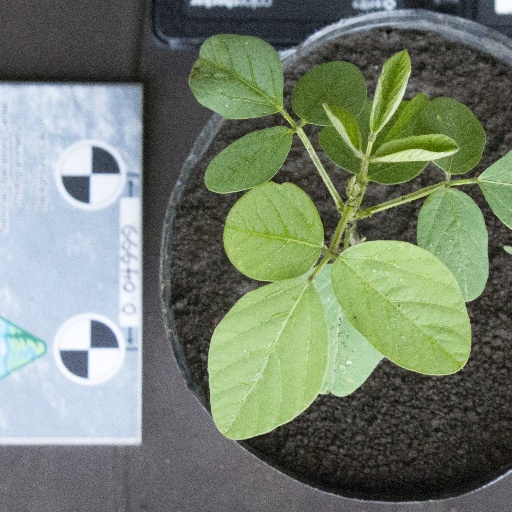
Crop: soybean